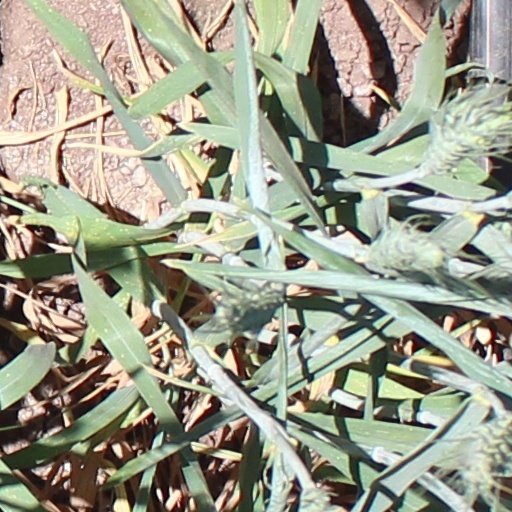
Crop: wheat